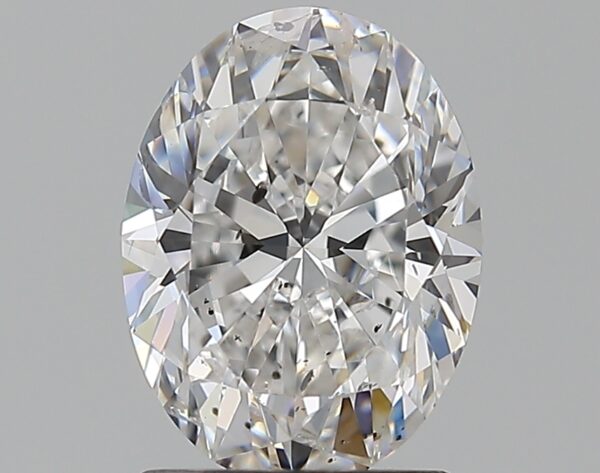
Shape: oval
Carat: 1.5
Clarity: SI2
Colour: E
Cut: EX
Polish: EX
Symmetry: EX
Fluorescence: M
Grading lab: GIA
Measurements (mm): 8.56 x 6.39 x 4.06